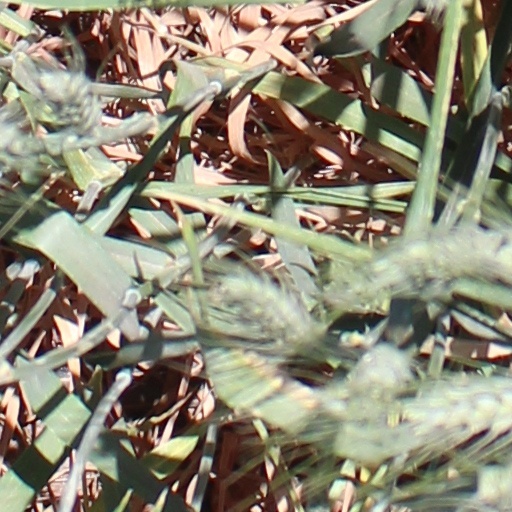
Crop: wheat